Tim Scott McConnell

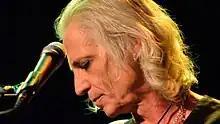
Live in concert, November 2011

Tim Scott McConnell also known as Tim Scott (born March 23, 1958) is an American singer-songwriter and 12-string guitarist who performs since 2007 under the artist name Ledfoot. The artist's repertoire consists solely of self-written songs.